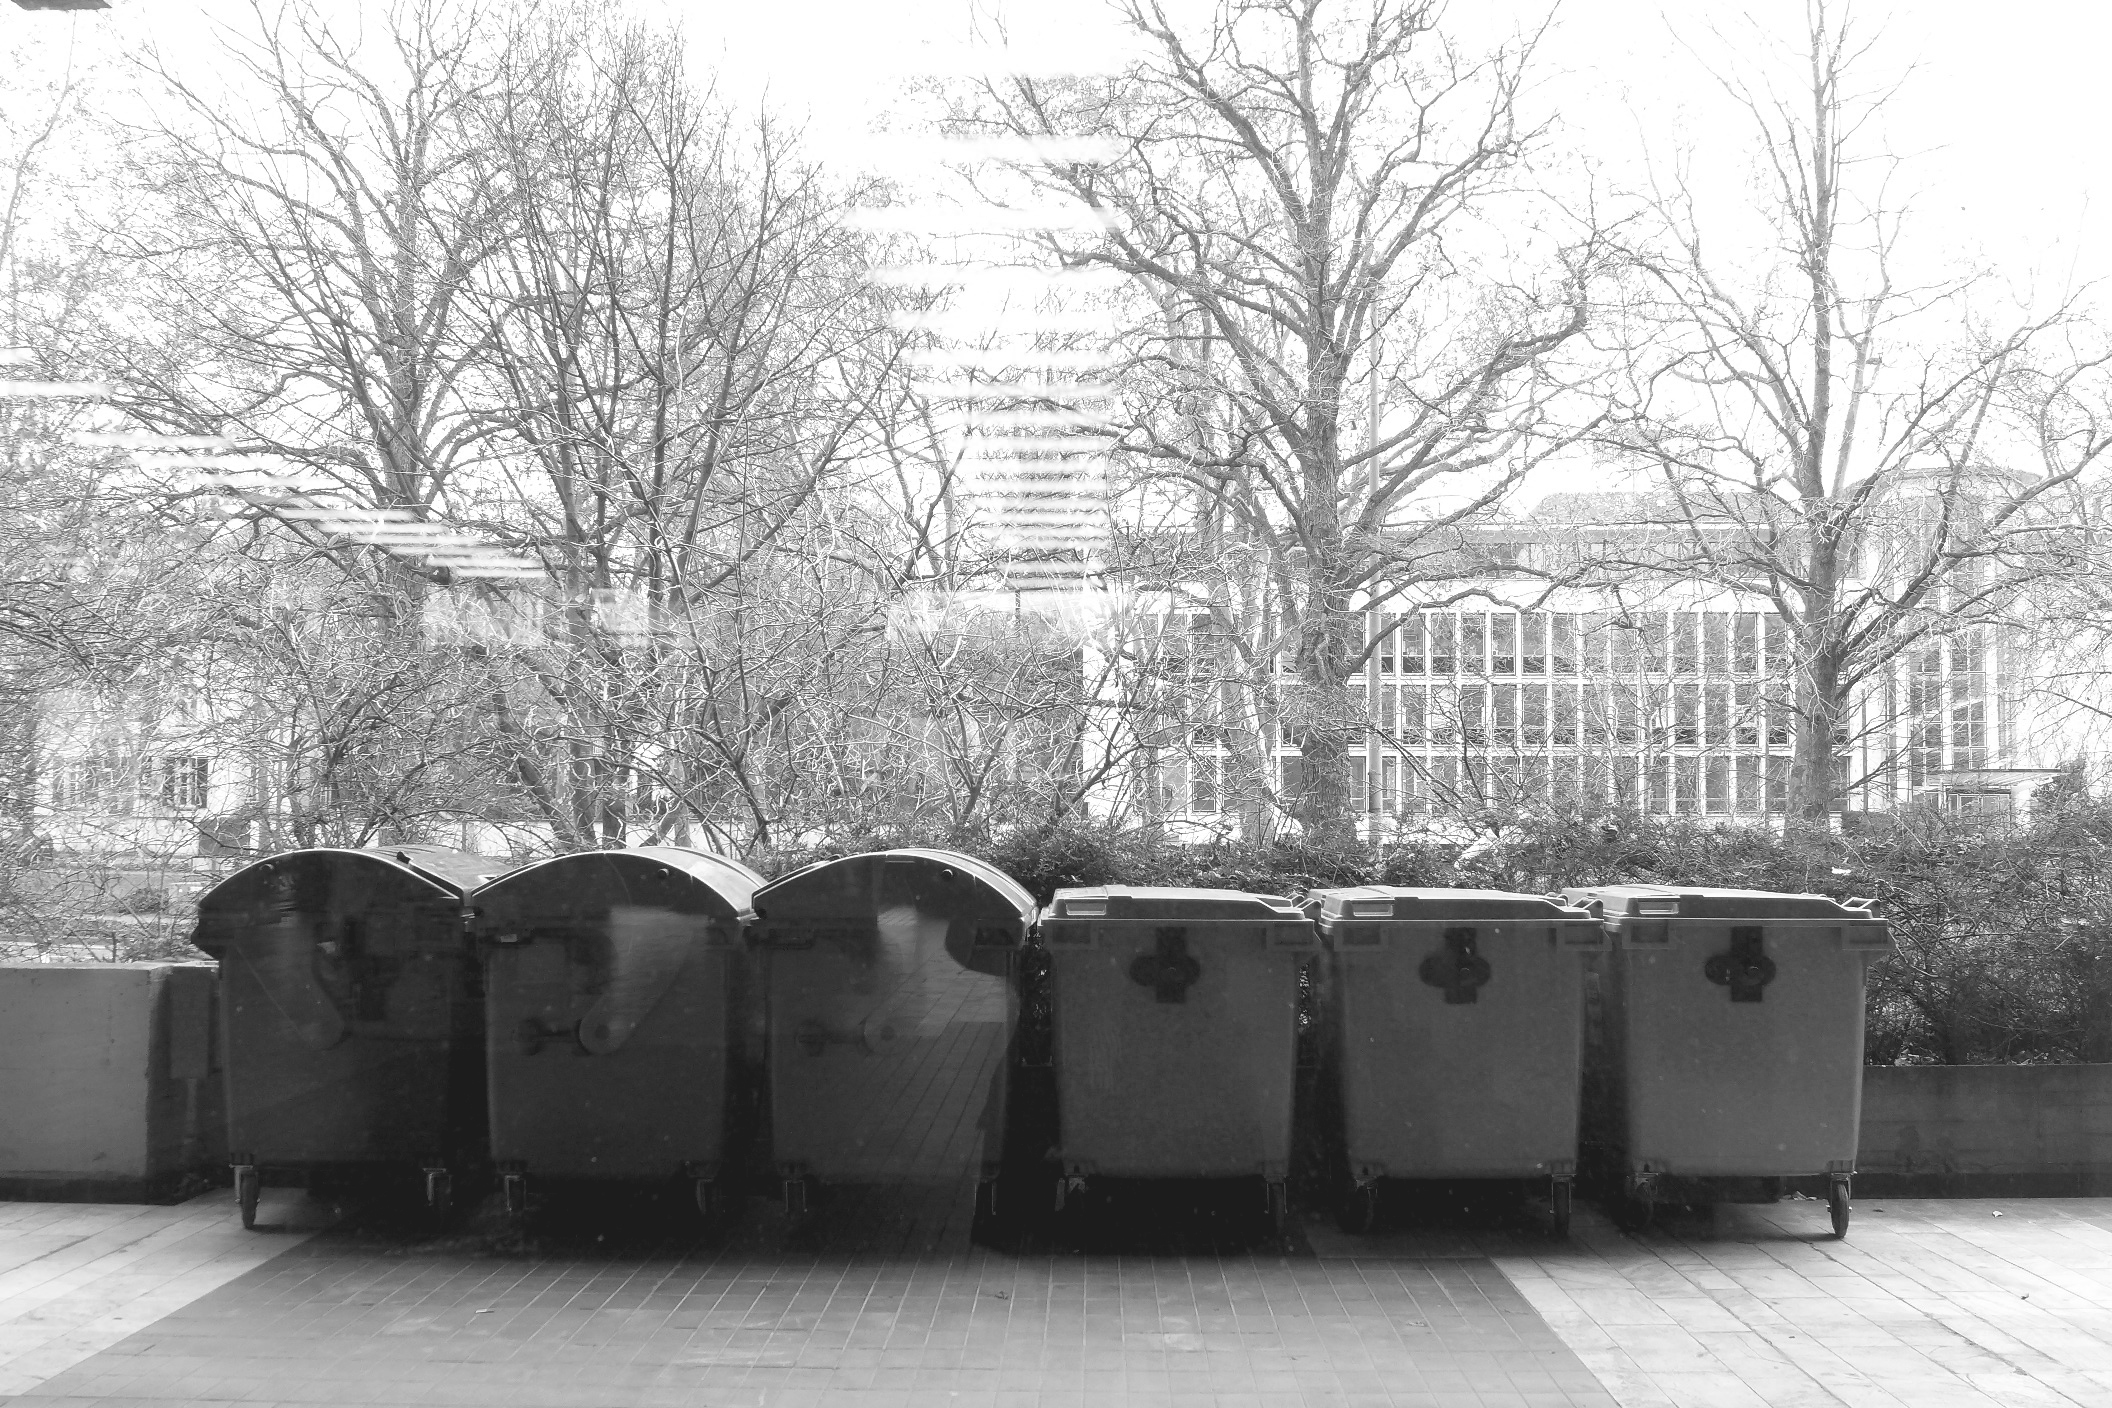
snow, winter, black and white, weather, monochrome, bw, blackandwhite, blackwhite, university, alemania, allemagne, sw, schwarzweiss, schwarzweis, germania, schwarzweissfotografie, schwarzweisfotografie, afeturm, universityfrankfurt, universityoffrankfurt, afetower, universit t, universit tfrankfurt, monochrome photography, man made object